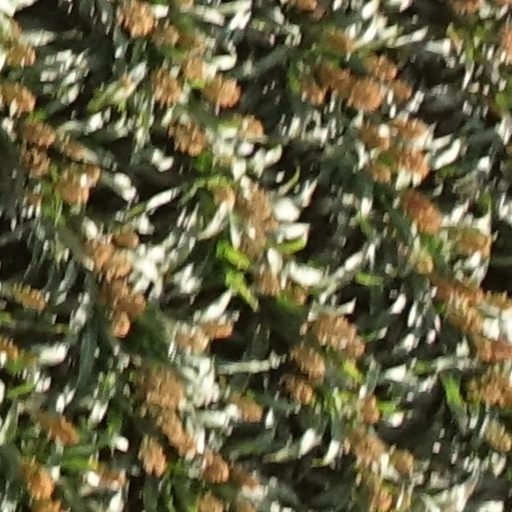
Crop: sorghum